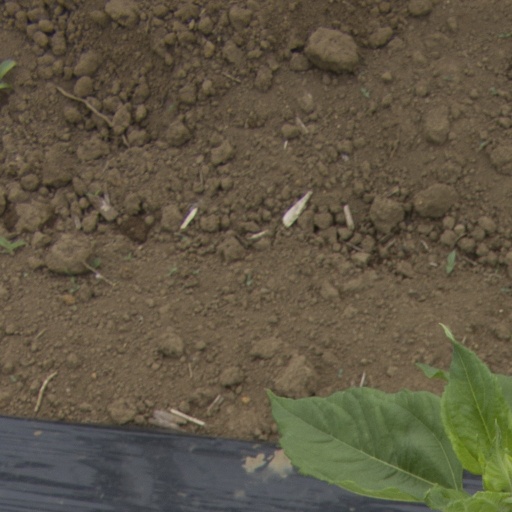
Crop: Jerusalem artichoke